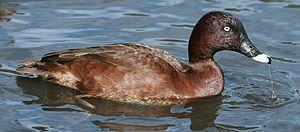
Fuligule austral mâle, Aythya australis, à Victoria Park, Sydney.
Ceci est une liste des oiseaux endémiques ou quasi-endémiques d'Australie.